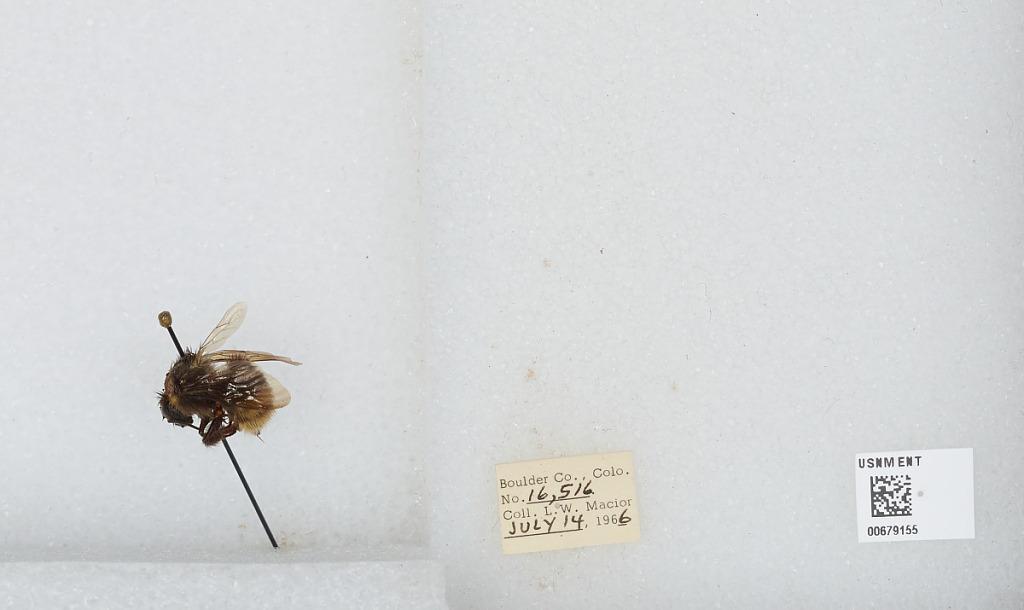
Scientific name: Bombus (Bombus) occidentalis Greene
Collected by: L. Macior
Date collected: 1966-7-14
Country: United States
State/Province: Colorado
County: Boulder
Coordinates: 40.0017, -105.308